DNA sequencing

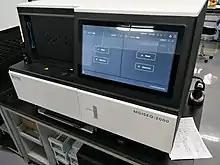
A BGI MGISEQ-2000RS sequencer

The patterned array of positively charged spots is fabricated through photolithography and etching techniques followed by chemical modification to generate a sequencing flow cell. Each spot on the flow cell is approximately 250 nm in diameter, are separated by 700 nm (centre to centre) and allows easy attachment of a single negatively charged DNB to the flow cell and thus reducing under or over-clustering on the flow cell.